Lankershim, Los Angeles County, California

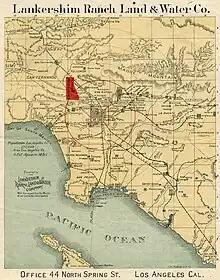
Lankershim Ranch Land and Water Company 1890 marketing map

Lankershim and West Lankershim are historical names for an area in what is now the greater North Hollywood section of the San Fernando Valley region of Los Angeles County, California.